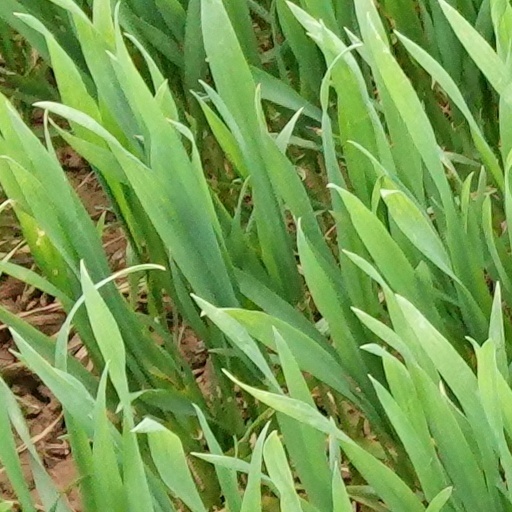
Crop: wheat